Miguel Gutiérrez (volleyball)

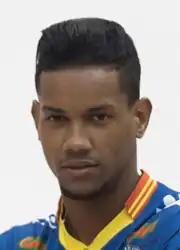
Gutiérrez in 2018

Miguel David Gutiérrez Suárez (born 21 February 1997) is a Cuban volleyball player. He is part of the Cuba men's national volleyball team. On club level he plays for Volley Prata.